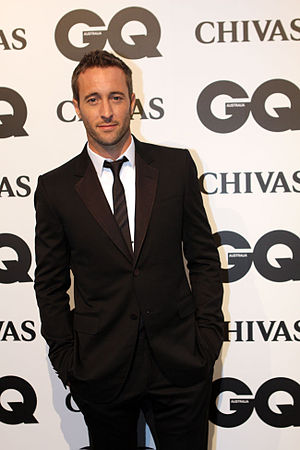
Alex O'Loughlin
O'Loughlin i 2011.
Alex O'Loughlin er en australisk skuespiller, kendt for sine roller i filmen The Back-Up Plan, Oyster Farmer, Feed og tv-serierne Hawaii Five-0 og Moonlight. Han er af irlandsk og skotsk herkomst. Han er uddannet på Macquarie Primary School.